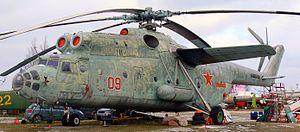
Le Mil Mi-6, est un hélicoptère de transport lourd de fabrication soviétique dont le prototype fait son premier vol en 1957. Long de presque 42 m, il est resté pendant plus de 10 ans non seulement le plus grand hélicoptère du monde mais aussi le premier hélicoptère à turbine soviétique. Un certain nombre de records furent franchis au cours des essais en vol comme l'emport d'une charge utile de 20 117 kg, une masse supérieure à la masse à vide du plus grand hélicoptère non soviétique de cette époque, le Sikorsky CH-54 Skycrane.